Phantom Punch (film)

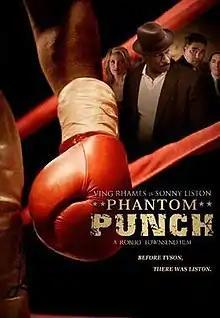

Phantom Punch is a 2008 film directed by Robert Townsend. The film is a biopic of Sonny Liston, with Ving Rhames in the lead role. The film also stars Stacey Dash, Nicholas Turturro, Alan van Sprang, David Proval, and Bridgette Wilson.